Aalto-1

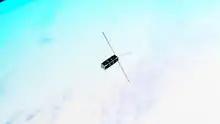
Artist's impression of Aalto-1 releasing its electrostatic plasma brake tether.

Aalto-1 was a Finnish research nanosatellite, created by students of Aalto University. Based on the CubeSat architecture, it was originally scheduled to be launched in 2013, it was launched on 23 June 2017. It was Finland's first student satellite project and indigenously produced satellite (it was the first Finnish satellite that started development but not the first launched as the second satellite in the Aalto-series, Aalto-2, launched before Aalto-1). As of 2021, the satellite was operational.